Romance on the Orient Express

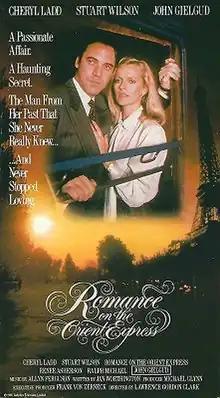
Film poster

Romance on the Orient Express is a 1985 British romantic drama television film directed by Lawrence Gordon Clark. It premiered on NBC in the United States on 4 March and aired on ITV in the United Kingdom on 17 November. The film stars Cheryl Ladd and Stuart Wilson, with John Gielgud, Renée Asherson, Ralph Michael, Ruby Wax, and Julian Sands in supporting roles.